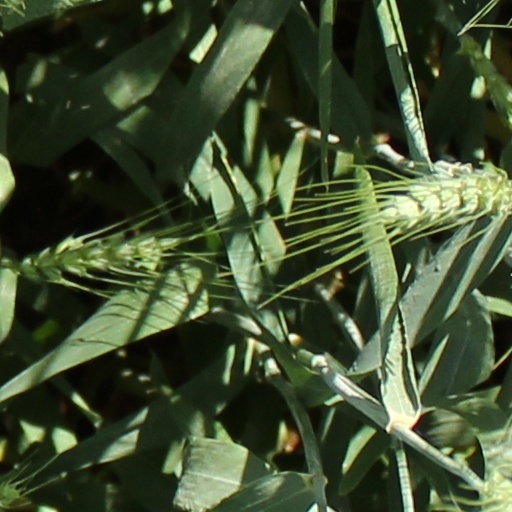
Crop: wheat